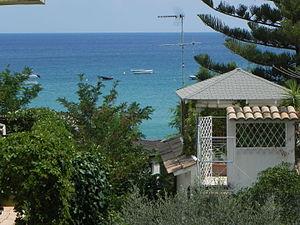
Copanello ou Copanello de Stalettì est une frazione de la commune de Stalettì dans la province de Catanzaro. C'est une localité balnéaire de la côte de la mer Ionienne surnommée la perla dello Jonio catanzarese, c'est-à-dire la Perle de la Mer Ionienne de Catanzaro. Elle est délimitée au nord par le fleuve Alessi et au sud par le torrent Lamia. Copanello est elle-même divisée en deux hameaux : Copanello Alto et Copanello Lido.